Victoria University of Wellington

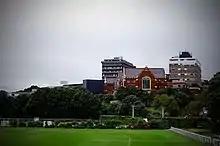
Victoria University of Wellington's Kelburn Campus: the Hunter Building

The newly appointed Council in 1889 had considered the use of the 13-acre Alexandra Barracks site for a permanent campus. The site was widely supported in Wellington, but release of the land for academic purposes was stalled by the Seddon Government. In February 1901 an offer was made by a wealthy Wairarapa sheep farmer named Charles Pharazyn. Pharazyn offered to donate £1000 if the college was built on a 6-acre plot of hilly land in Kelburn. Coincidentally, Pharazyn held a major financial interest in the then-under construction Kelburn – Karori Tramway (now known as the Wellington Cable Car). The Tramway was completed the following year, and to this day transports students from the central business area of Lambton Quay, to the university via Salamanca Station.